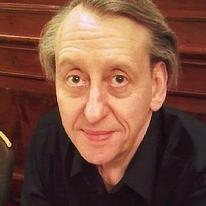
Age: 55